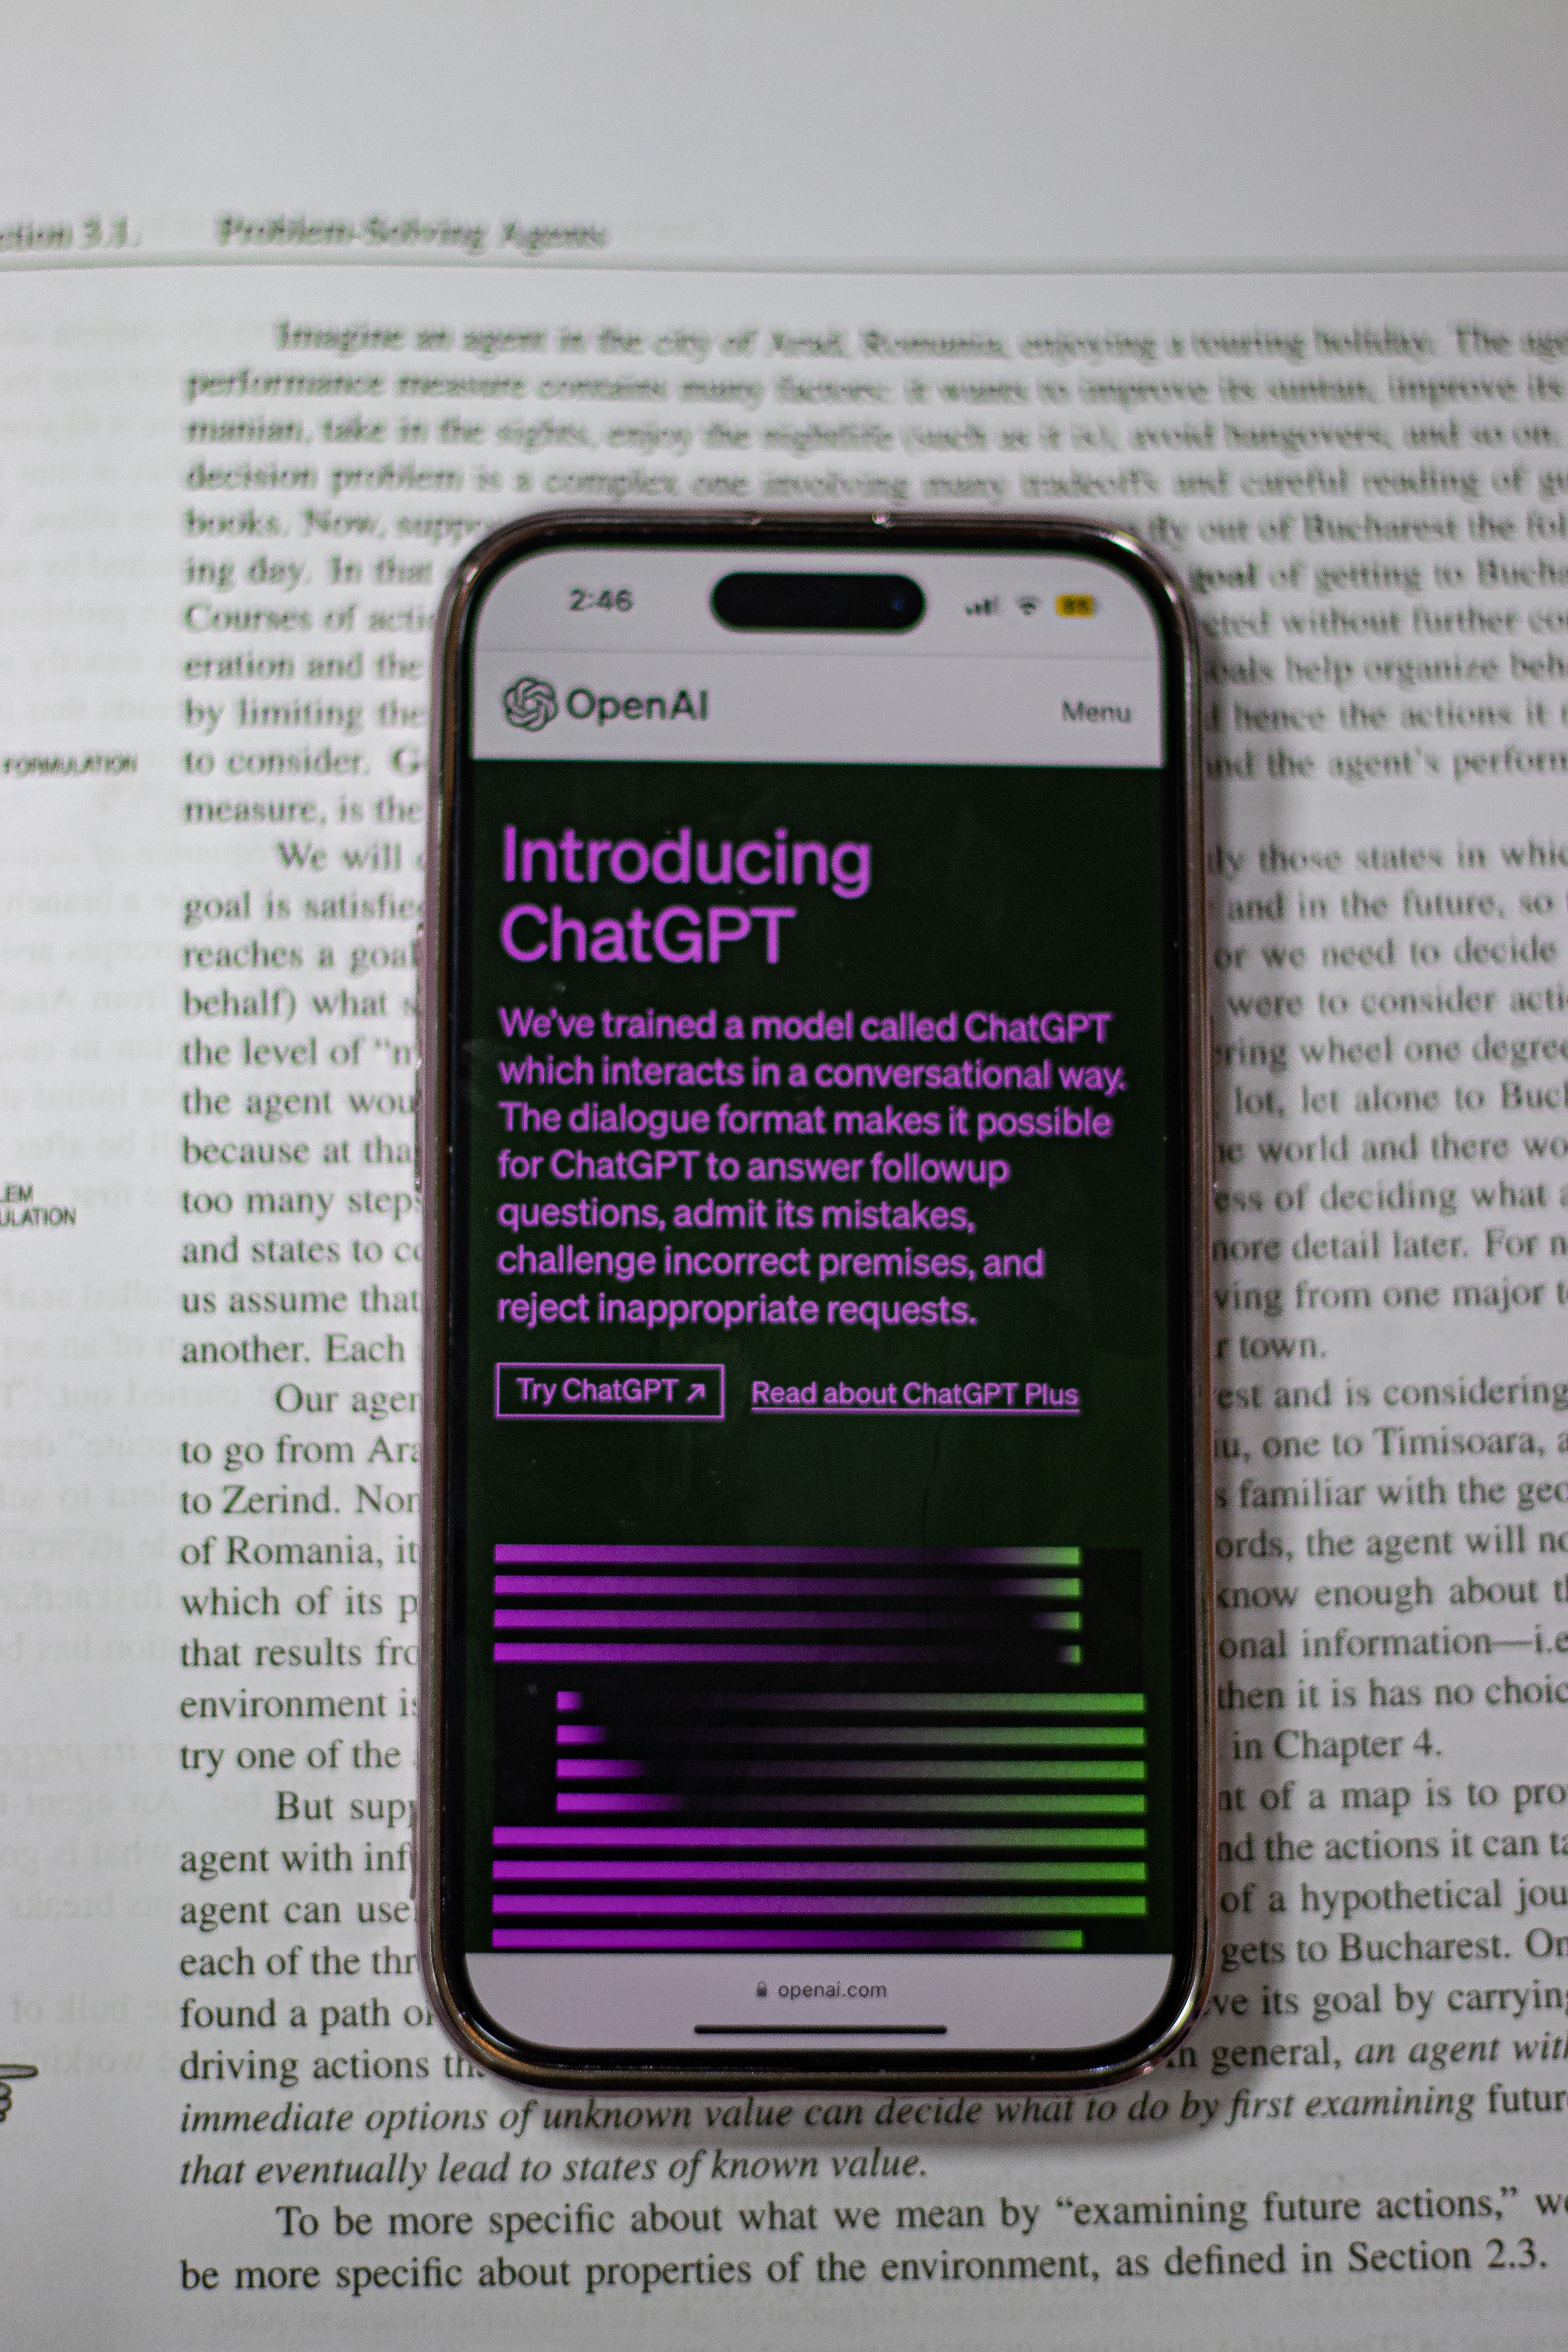
phone, mobile phone, product, mobile device, communication device, portable communications device, telephony, gadget, font, Material property, smartphone, technology, electronic device, multimedia, iphone, magenta, screenshot, pattern, software, mobile phone accessories, brand, telephone, paper product, publication, display device